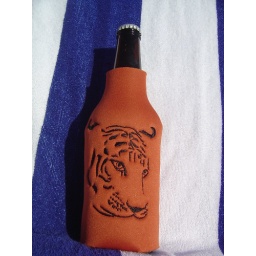
Texas Orange beer bottle cozie with a tiger outlined face on the front in black thread.